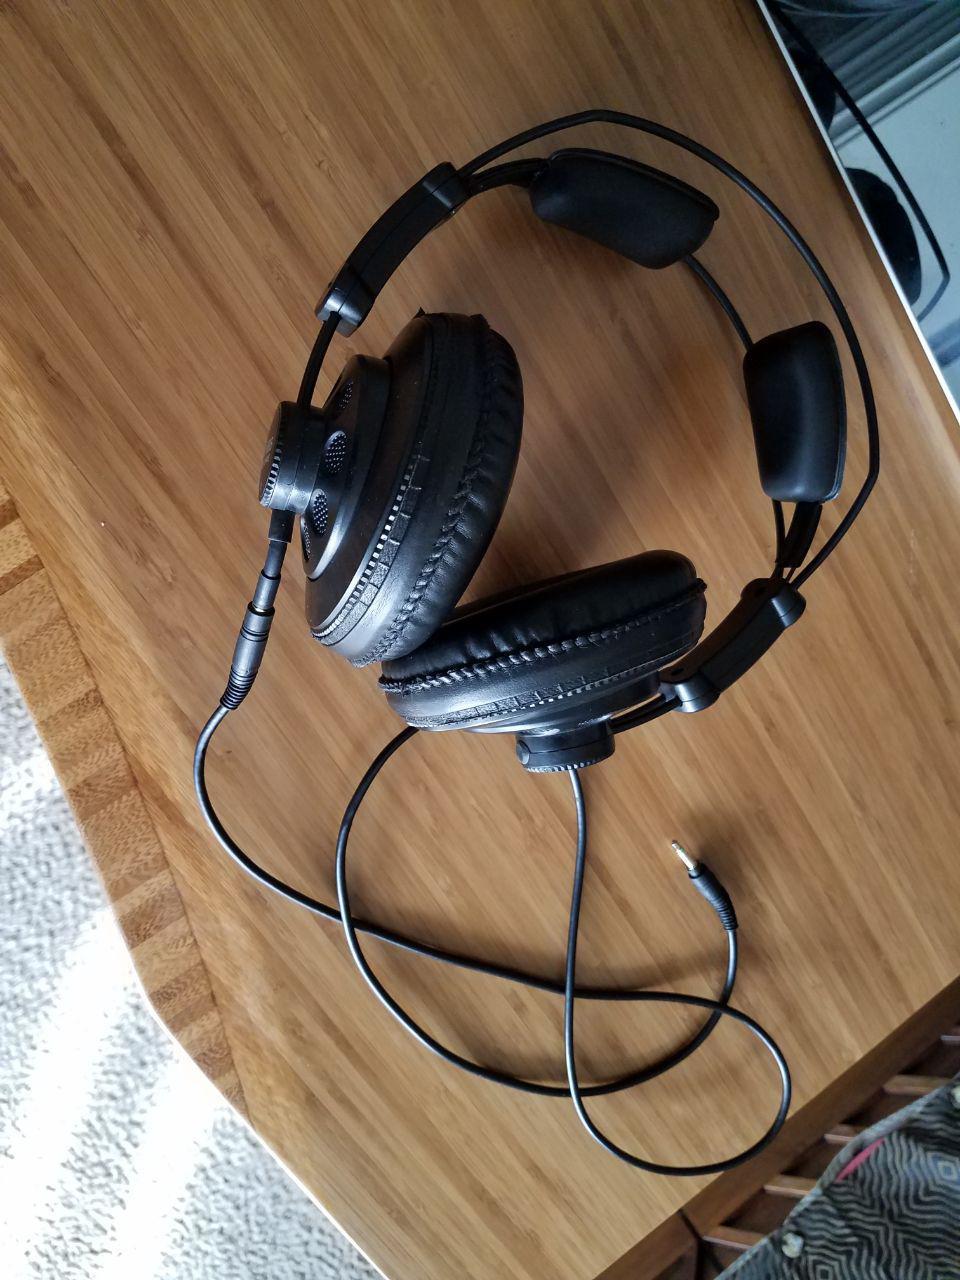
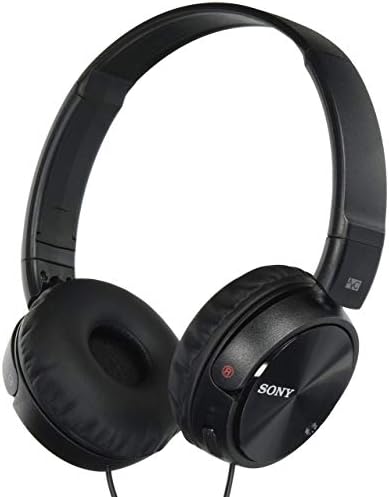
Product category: headphones
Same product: no